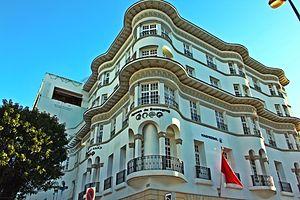
Agence pour l'Aménagement de la Vallée du Bouregreg AAVB
Ceci est une liste des monuments classés par le ministère de culture marocain aux alentours de Rabat.
Rabat est la capitale du Maroc.
L'Agence pour l'aménagement de la vallée du Bouregreg, parfois dite Agence Bouregreg, est un établissement public marocain à caractère économique et social, sous tutelle de l'État et disposant de l'autonomie financière. Chargée de l'aménagement de la vallée du Bouregreg, elle a son siège à Rabat, dans l'arrondissement Hassan.